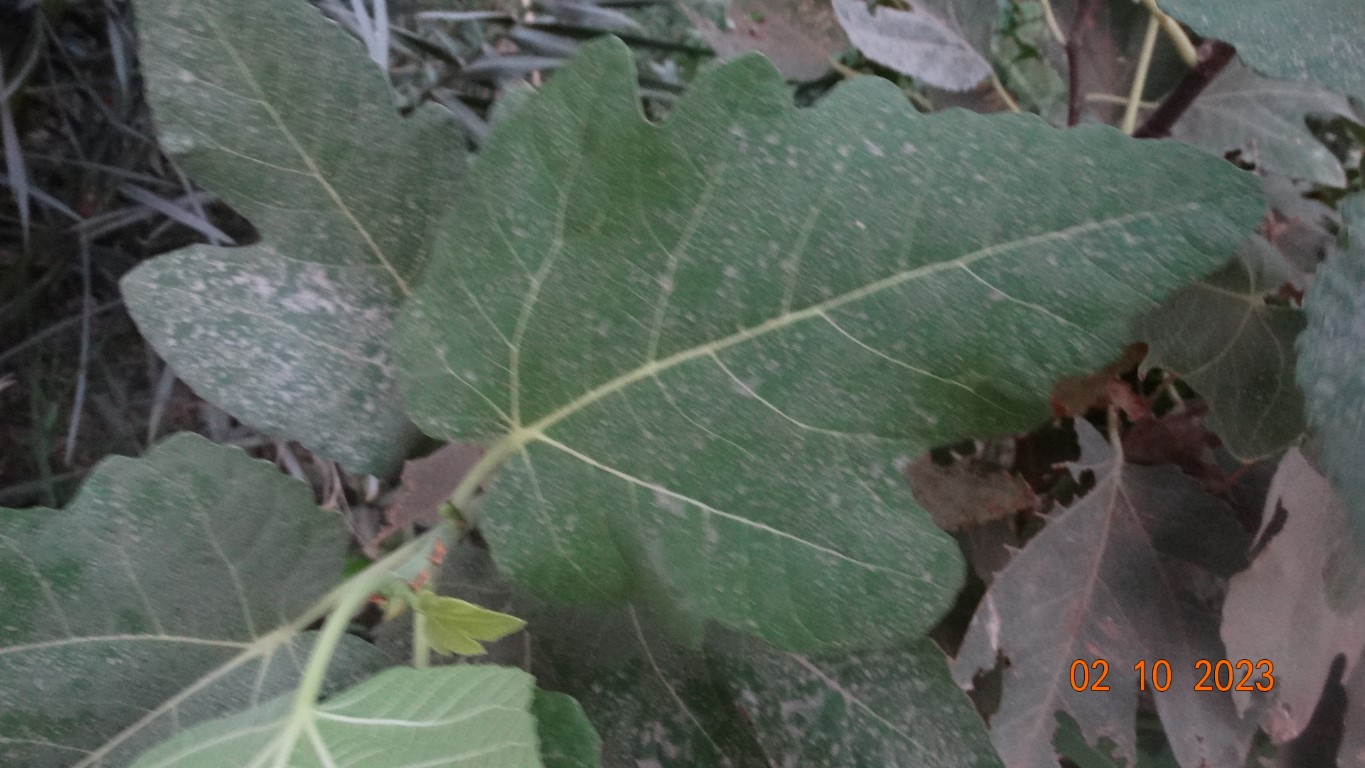
Label: healthy